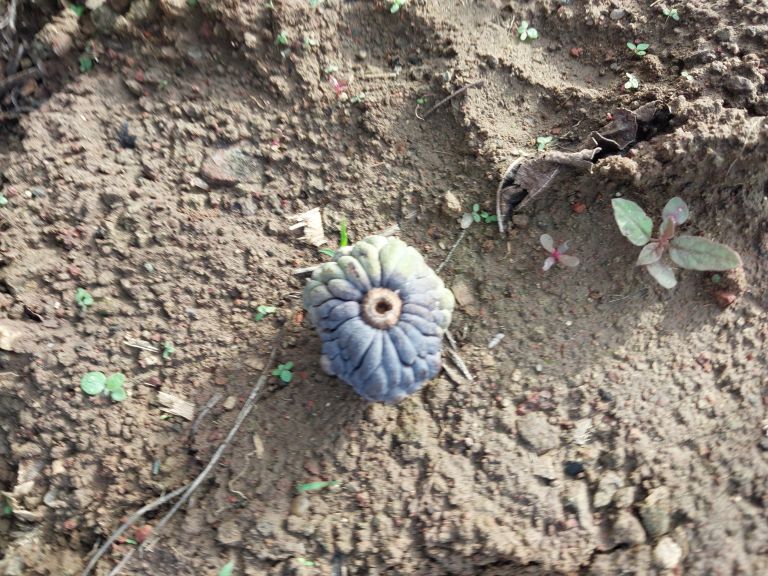
Disease label: Blank Canker